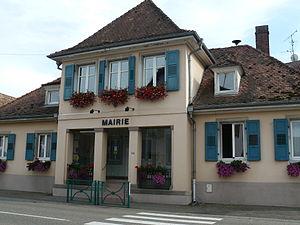
Mairie de Muntzenheim
Muntzenheim [muntsənaɪm] est une commune française située dans le département du Haut-Rhin, en région Grand Est.